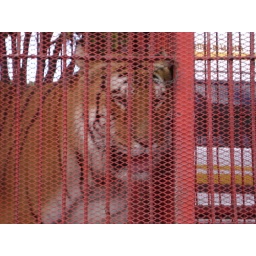
We bypassed this truck with a tiger in it advertising a travelling zoo.